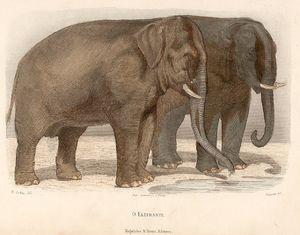
L'éléphant d'Asie est un mammifère de la famille des éléphantidés. Il fait partie des espèces actuelles d'éléphants.